Scars Upon My Heart

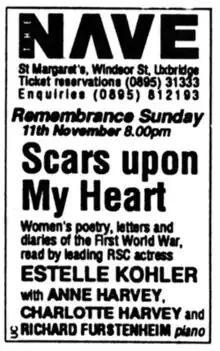
Advertisement for a production of "Scars Upon My Heart", directed by Anne Harvey. "Ruislip and Northwood Gazette" (England), 7 November 1990.

Shortly after the publication of "Scars Upon My Heart", Anne Harvey devised a series of staged presentations of the poems featuring actresses such as Annette Crosbie, Estelle Kohler, Eileen Atkins, Charlotte Harvey, and Maureen O'Brien. These staged readings were presented at London's Southbank Center in 1983 and the Stratford-upon-Avon Poetry Festival in 1984. By 1986, Harvey turned the readings into a full dramatised program featuring period costume, a stage set with poppies, and a pianist. The performances continued into the 1990s.